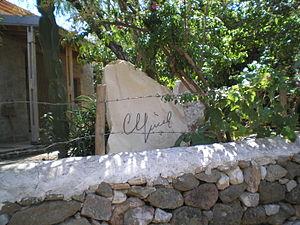
Can Yücel est l'un des plus célèbres poètes turcs. Il est connu pour ses poèmes directs et sincères et pour son recours fréquent à une langue relâchée.